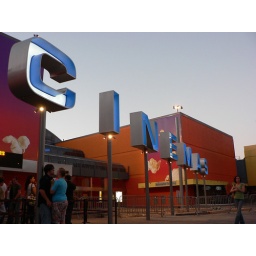
Hey, let's go lean against the new movie theater sign and make out!